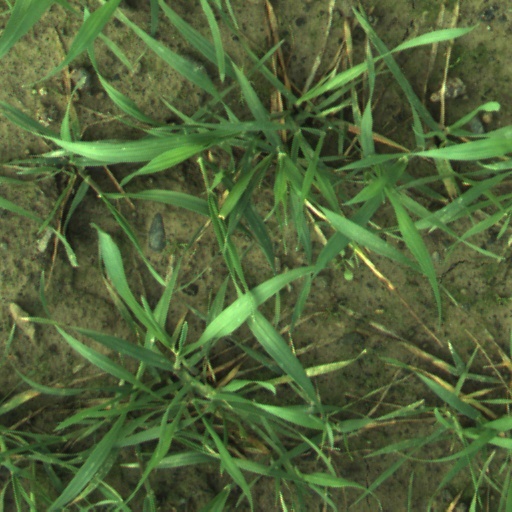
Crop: wheat